Kevin McDugle

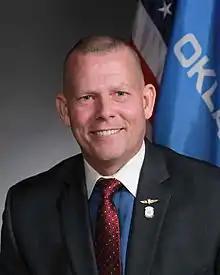

Kevin McDugle (born May 3, 1967) is an American politician who served in the Oklahoma House of Representatives representing the 12th district from 2016 to 2024. He has appeared on "Dr. Phil".